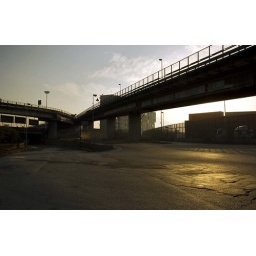
From the red sky of the eastTo the sunset in the west